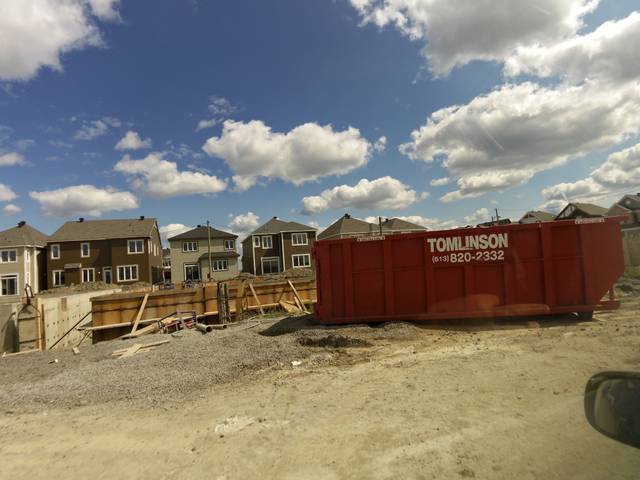
Region: Canada
Coordinates: 45.441, -75.489